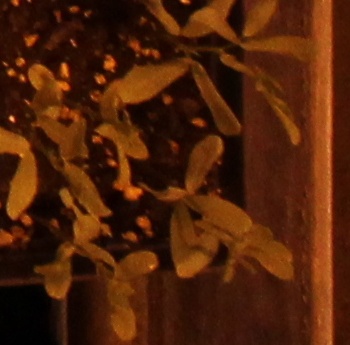
Label: Lentil